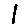
Label: 1